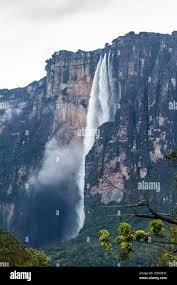
Landmark: Angel Falls